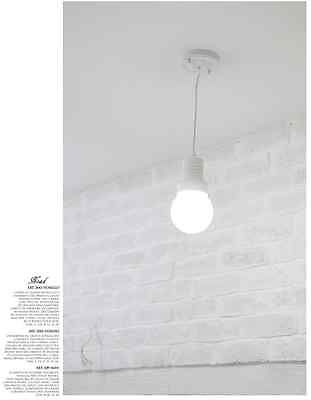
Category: lamp